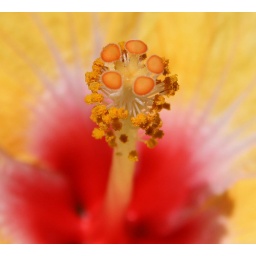
Taken earlier today in the late afternoon, with the sun shining beautifully into this yellow and red Hibiscus. Enjoy.